RAF Watton

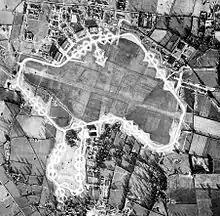
25 January 1944 aerial photograph of the RAF Watton airfield and the USAAF 3d Strategic Air Depot. The bomb dump to the right of the perimeter track; the 3d SAD is at the bottom (south) of the image.

In 1943 Watton was turned over to the United States Army Air Forces Eighth Air Force for use as an air depot. The airfield was originally grass surfaced but, during the American tenure, the airfield had a long concrete runway constructed. A concrete perimeter track was built and a total of fifty-three hardstandings, of which forty-one were spectacle and twelve of the frying-pan type.